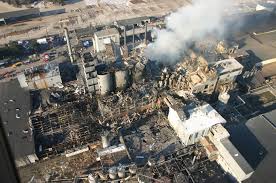
Label: urban_fire